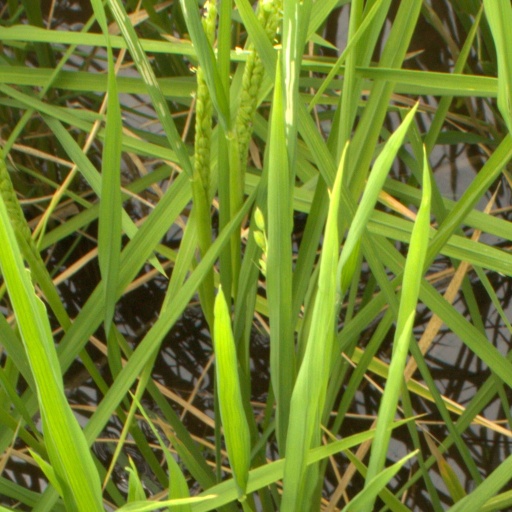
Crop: rice